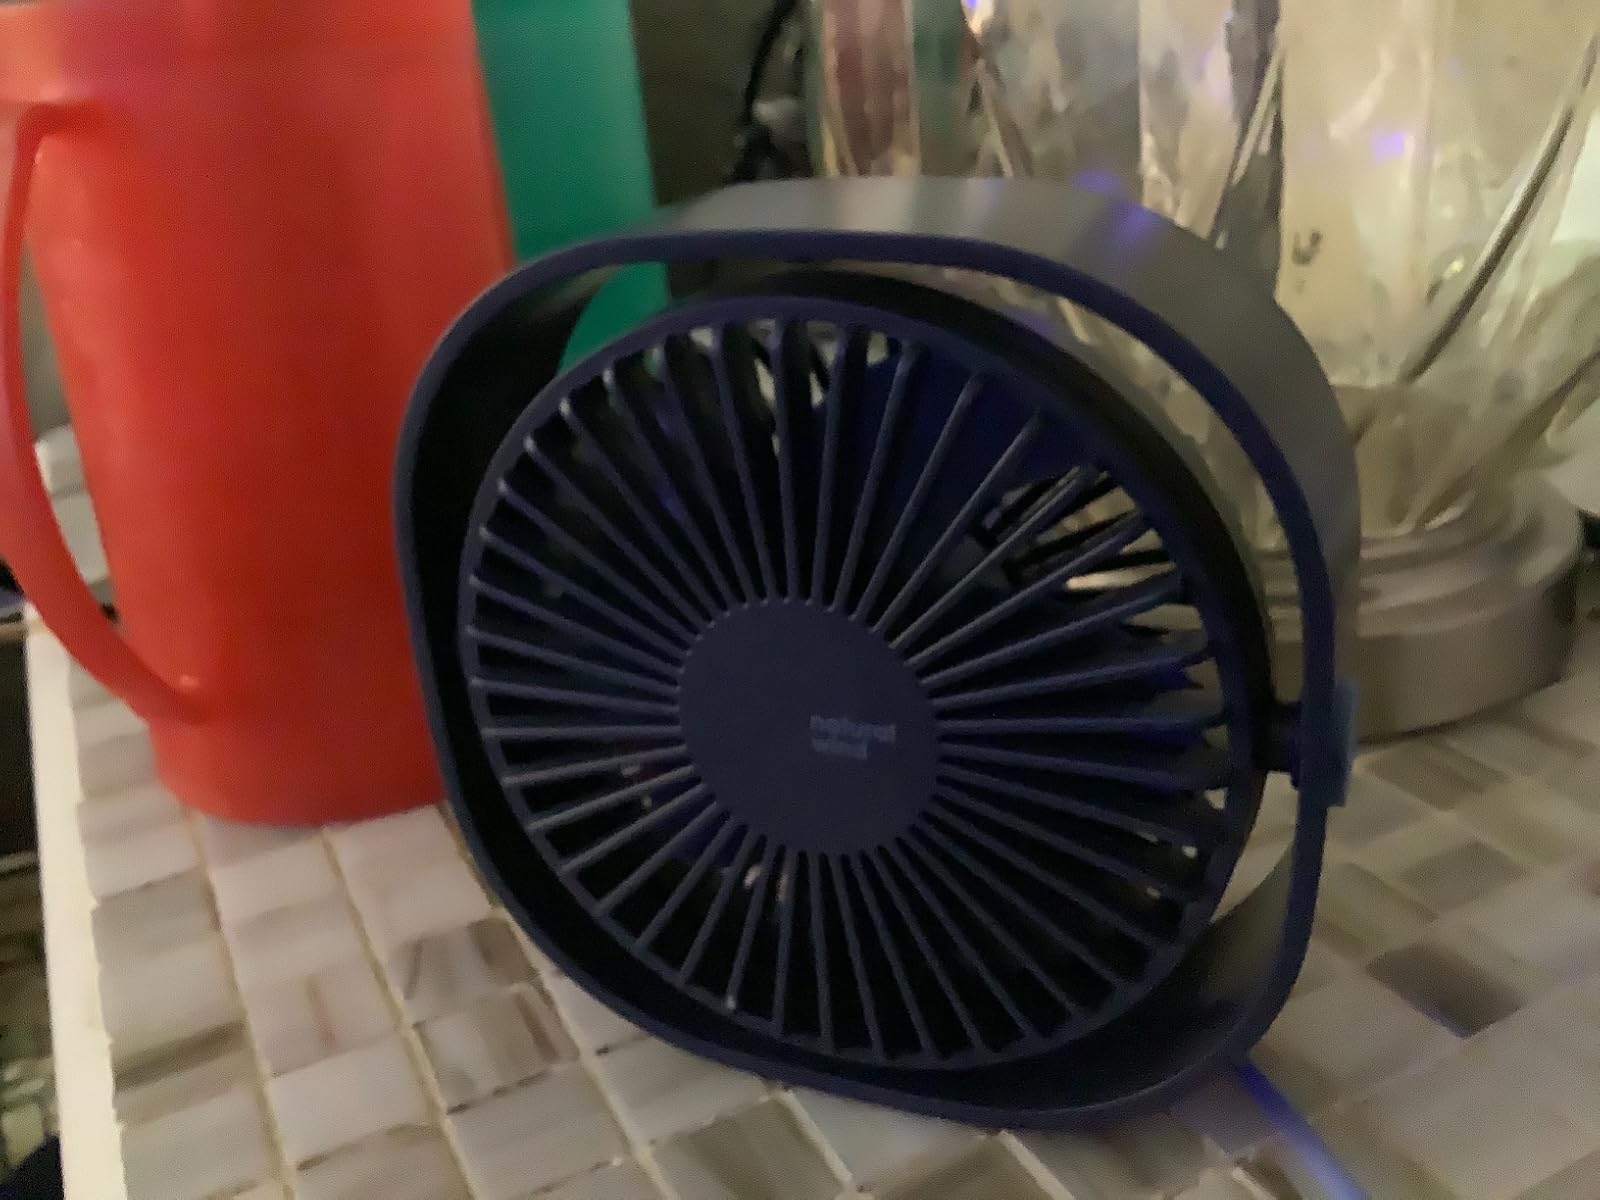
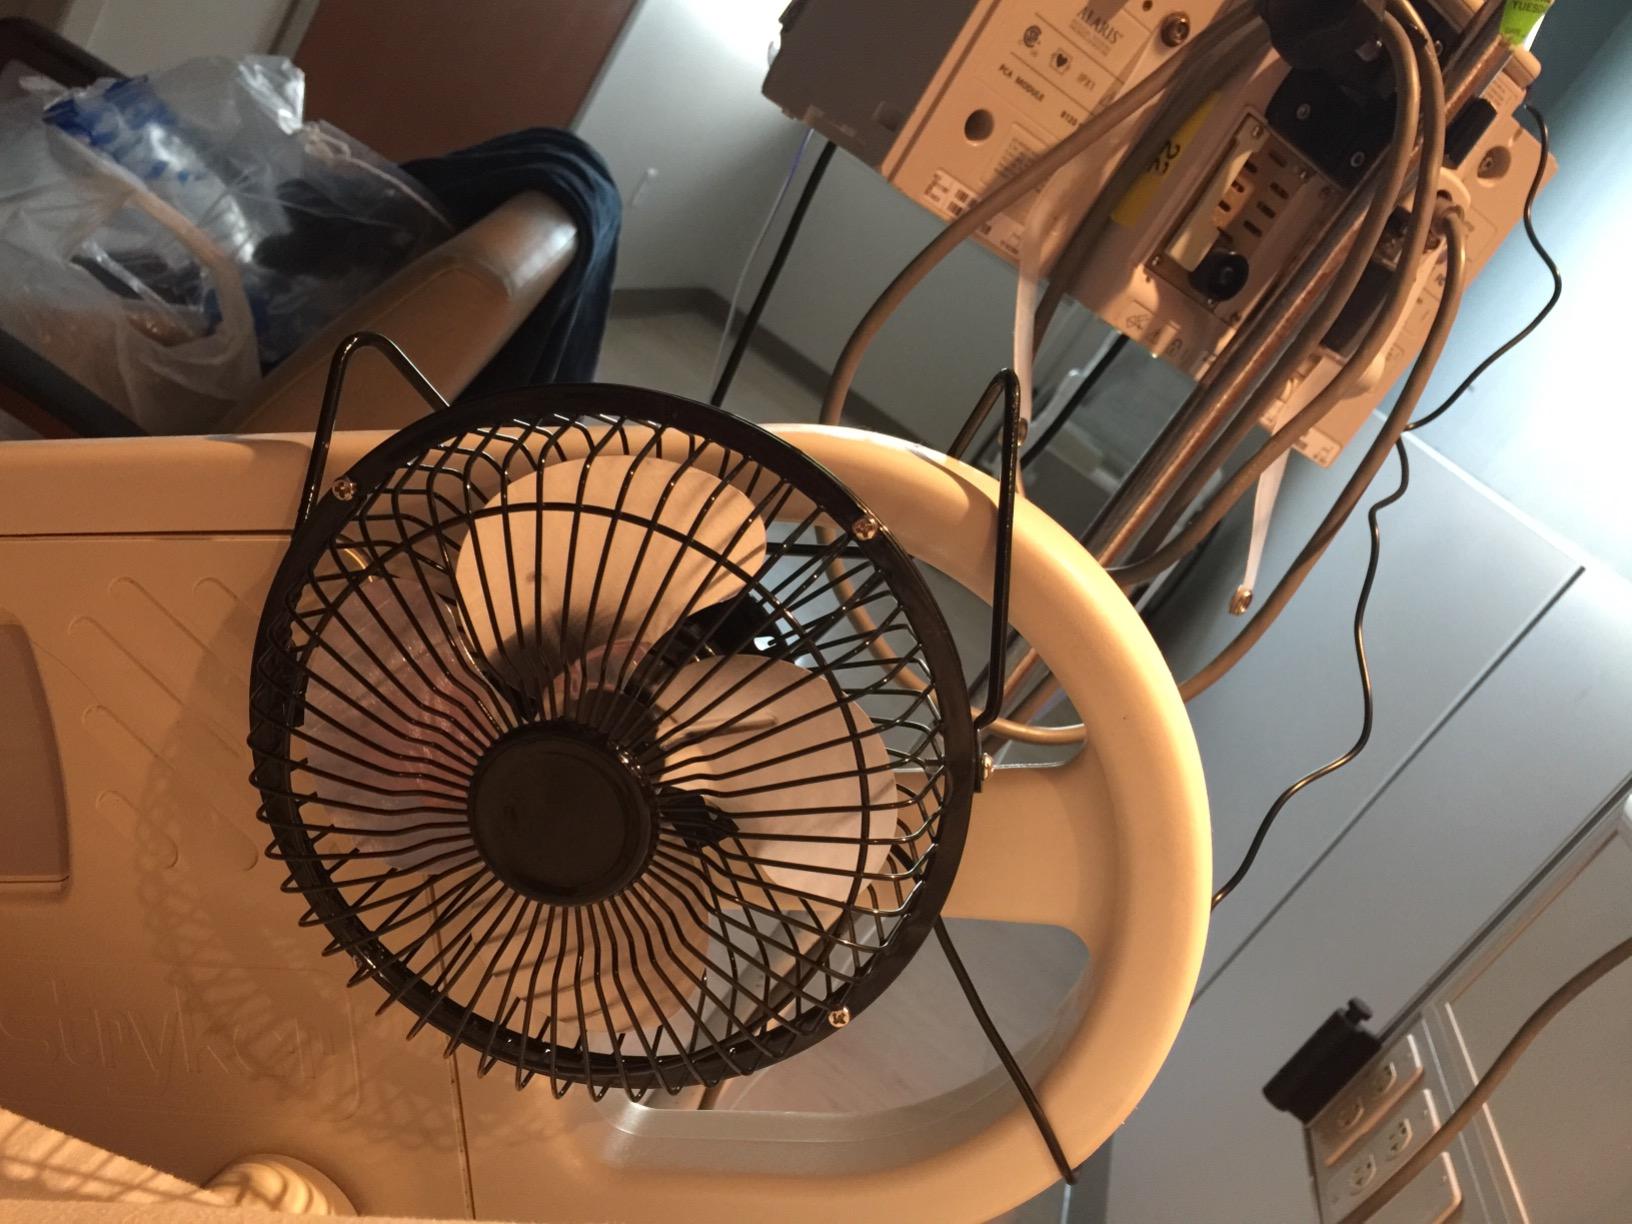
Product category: fan
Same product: no